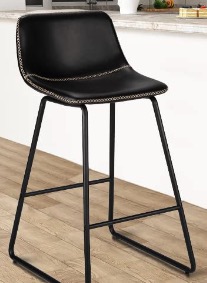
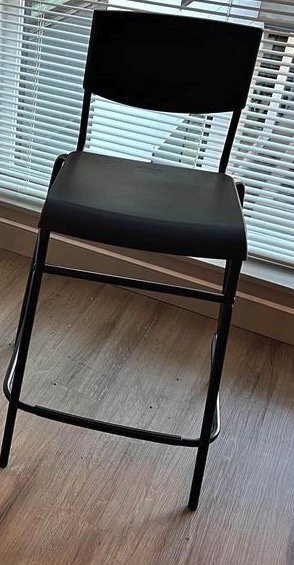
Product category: stool
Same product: no